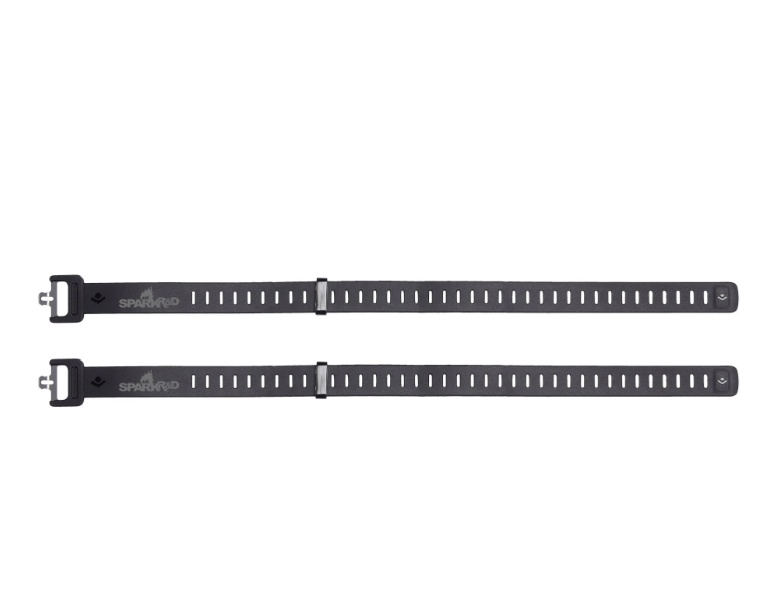
SPARK BINDING TOURING STRAPS
Les SPARK BINDING TOURING STRAPS sont disponibles dans nos magasins HOMIES à Chicoutimi, Alma et en ligne. La sangle de randonnée Black Diamond de 25 pouces (63,5 cm) remplace notre tissu et notre sangle Velcro. Il passe toujours à travers vos spoilers Spark R&D et s'enroule autour de votre botte pour une puissance de carre supplémentaire pendant les tournées, mais il est plus multifonctionnel en tant qu'outil de backcountry polyvalent que son prédécesseur. Emballé par lot de deux. Poids : 1,3 oz/ea (39g) - 2,6 oz/pr (78g) EXPÉDITION : Dans les 24h du lundi au vendredi, au Canada. Il peut cependant prendre jusqu'à 4 jours avant que votre commande soit expédiée, si nous devons faire venir un article d'une autre succursale. Pour la livraison standard, il faut compter entre 3 et 5 jours ouvrables et 1 à 2 jours pour la livraison express. Boutique Homies n’est pas responsable des frais de dédouanement ou autres. RETOUR : Pour qu’un retour soit accepté, la demande doit être faite dans les 15 jours suivants la date de réception de votre article acheté à prix régulier uniquement. Tous les retours sont à vos frais, sauf s’il s’agit d’une erreur de notre part. Les items doivent également être retournés dans leur emballage d’origine. Pour toutes autres questions, suivre le processus de retour disponible dans la section « Retour & Garantie » de notre site web.
Brand: SPARK
Category: Sporting Goods > Outdoor Recreation > Winter Sports & Activities > Skiing & Snowboarding > Snowboard Binding Parts > Snowboard Binding Ankle Straps